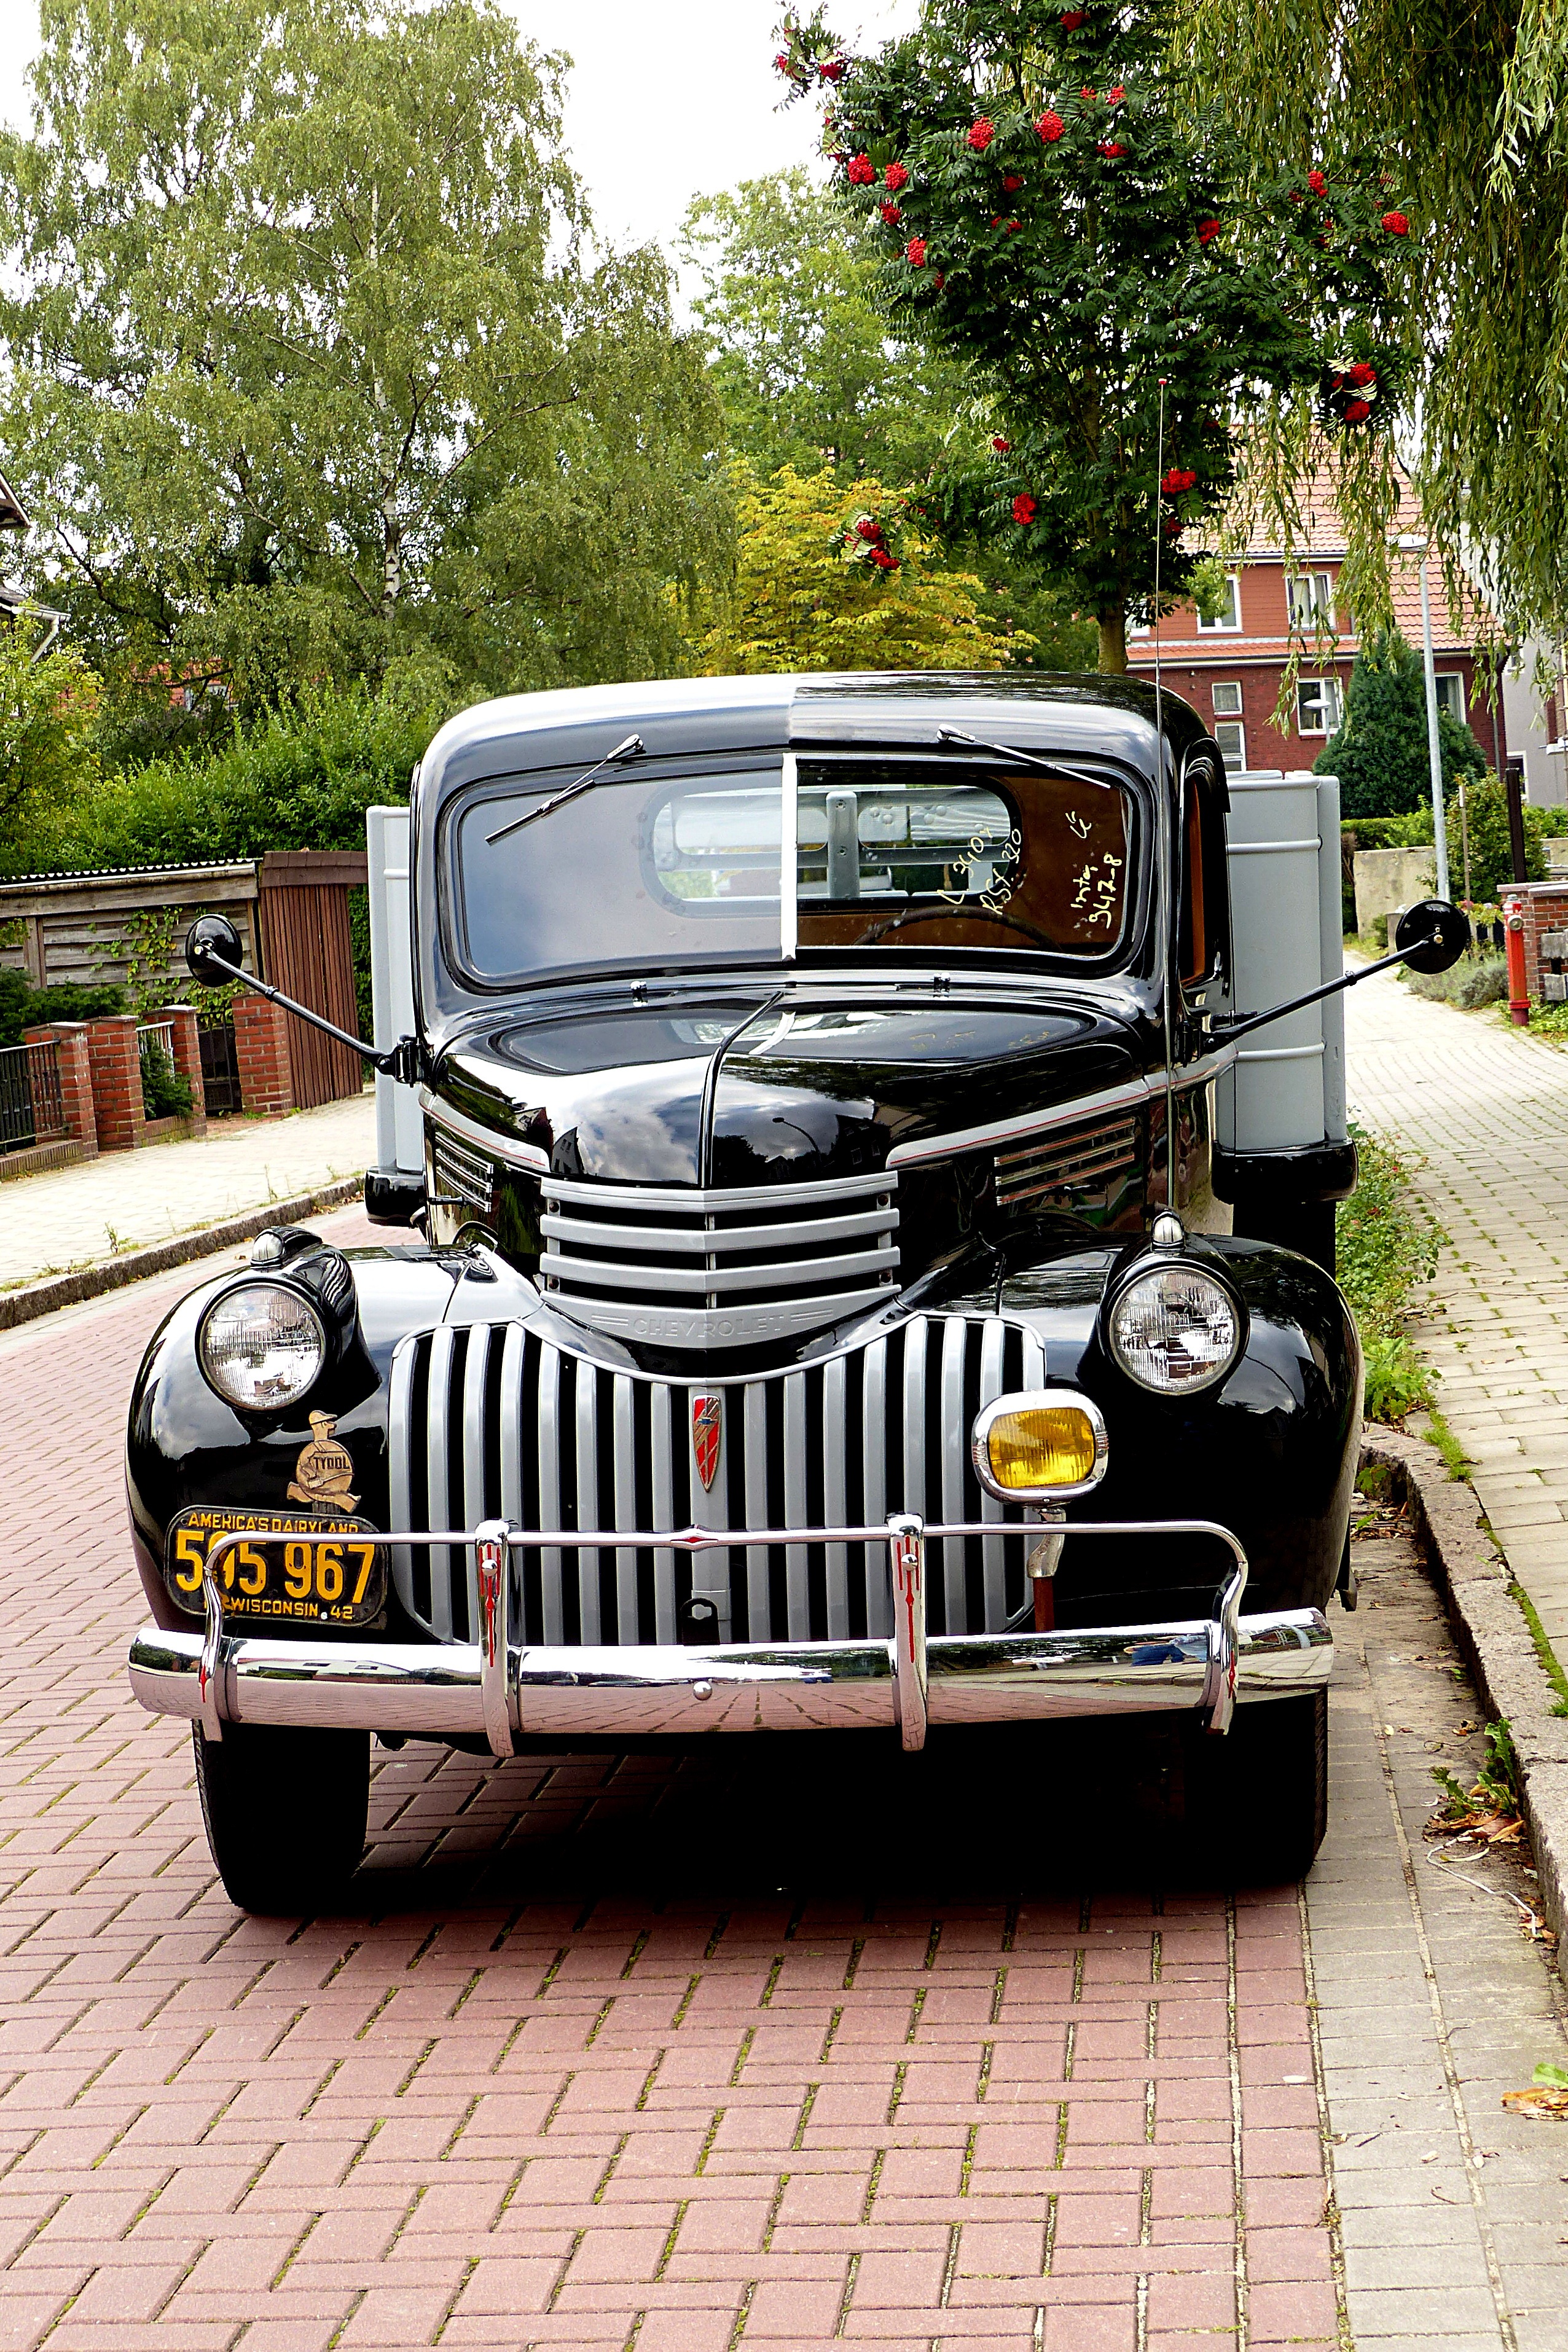
car, vehicle, america, automotive, motor vehicle, vintage car, sedan, classic, chevrolet, vans, antique car, hot rod, land vehicle, touring car, year built 1942, automobile make, automotive design, luxury vehicle